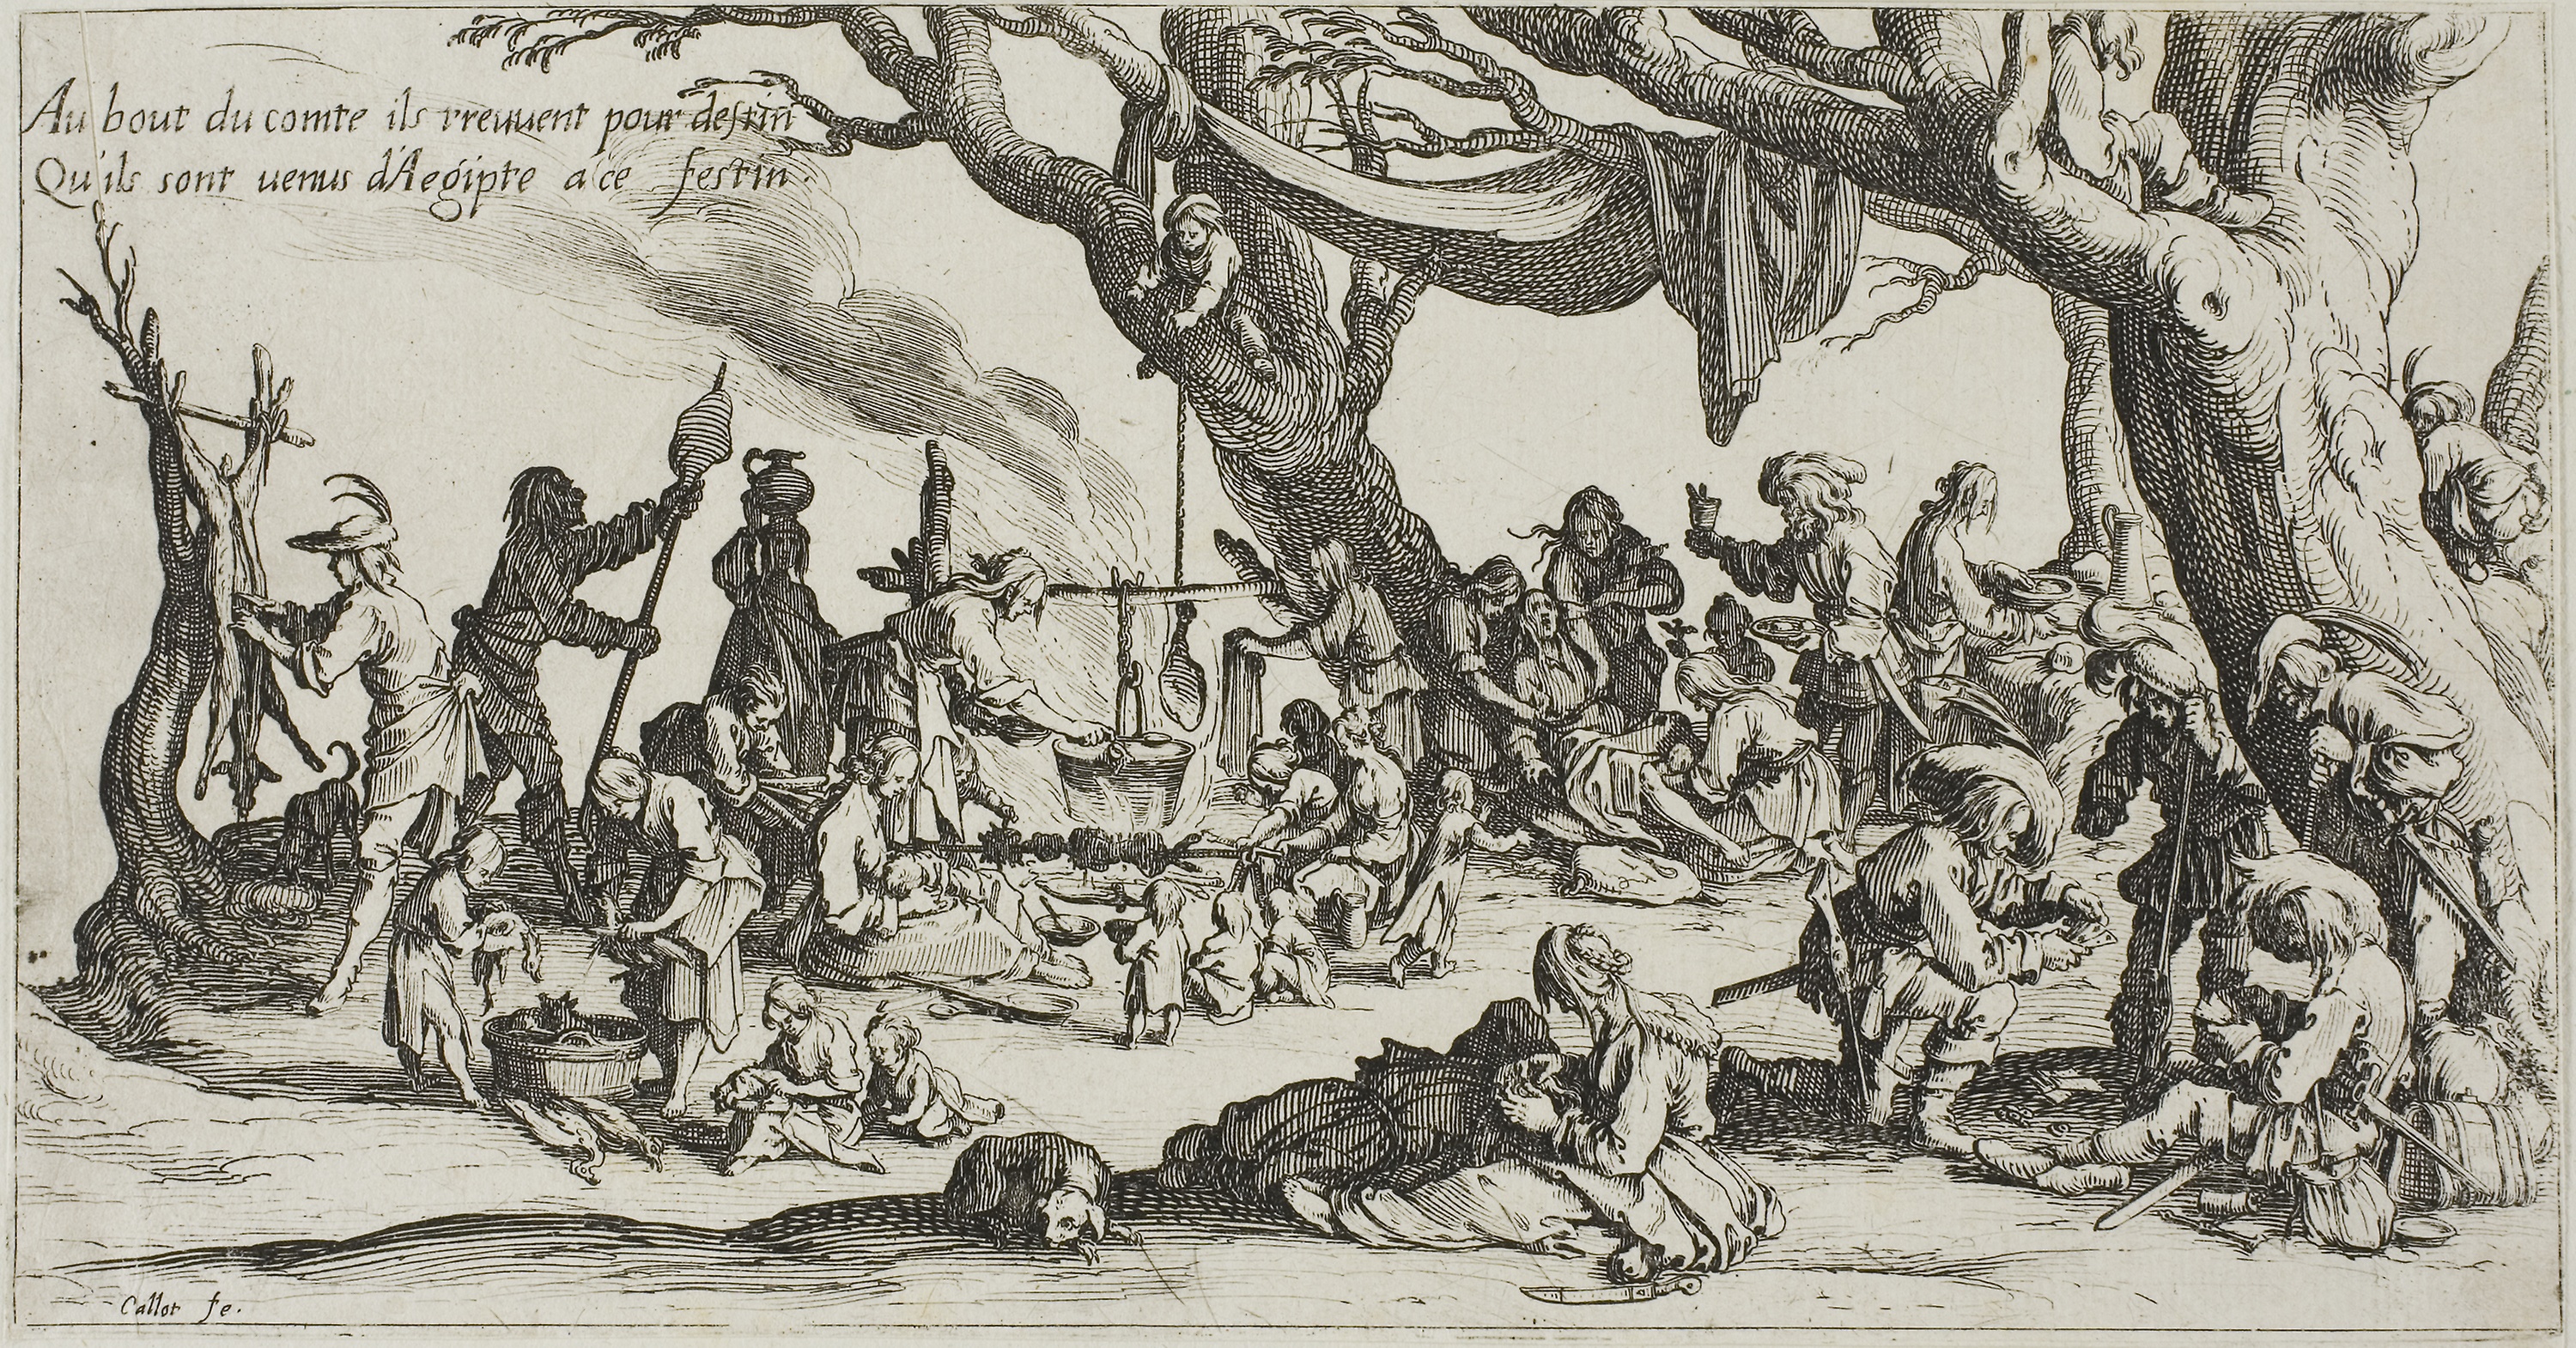
mammal, tree, art, black and white, history, visual arts, illustration, plant, drawing